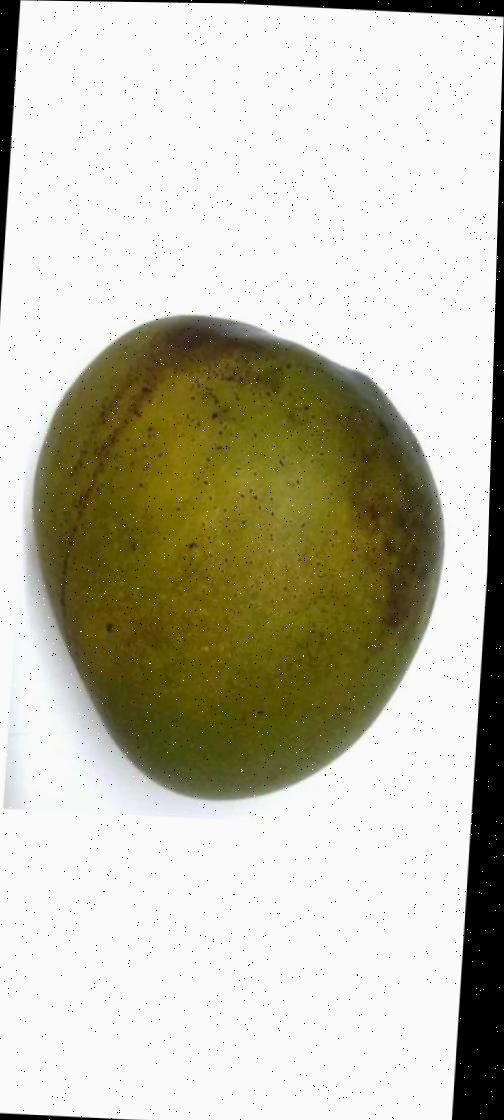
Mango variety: Bari-4